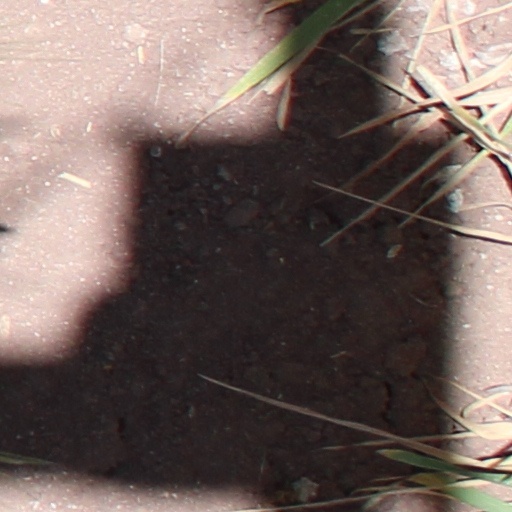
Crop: wheat